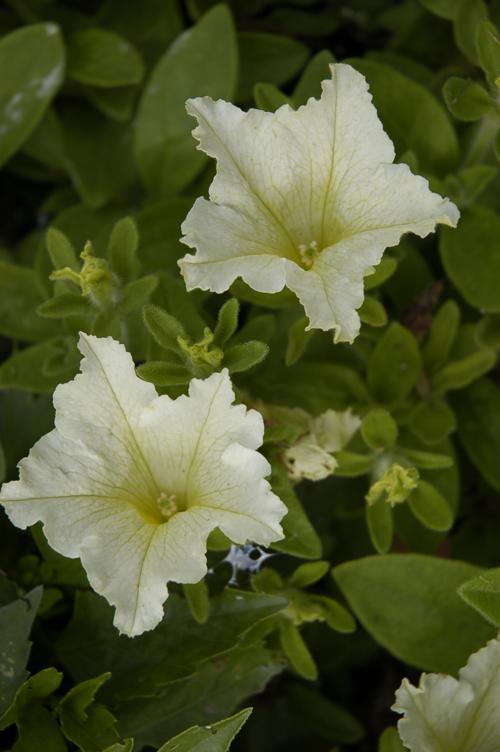
Label: petunia